James Roberts (rugby league)

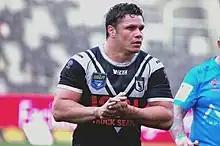
Roberts playing for the Western Suburbs Magpies in 2022

In round 1 of the 2021 NRL season, he made his debut for Wests Tigers in a 30-12 loss against Canberra.